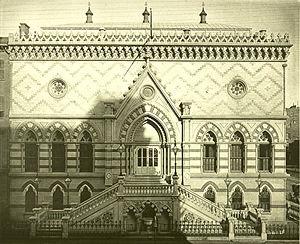
L'Académie américaine des beaux-arts est une association d'artistes américains ainsi qu'un musée et une école des beaux-arts dont le siège est à New York.